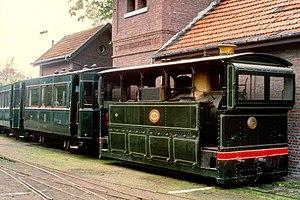
Locomotive à vapeur de la SNCV (Société Nationale des Chemins de fer Vicinaux), au musée du tram de Schepdaal, Belgique.
La Société nationale des chemins de fer vicinaux ou en néerlandais : Nationale Maatschappij van Buurtspoorwegen, était, en Belgique, la société publique qui reçut dès 1885 pour mission d'établir, à la demande des autorités publiques, des lignes de chemin de fer d'intérêt local ou de tramways sur l'ensemble du territoire belge afin d'offrir un service public de transport nécessaire à la population et à l'activité économique du pays. Un grand réseau de transport public allait rapidement se développer avant la Première Guerre mondiale et évoluer jusqu'à nos jours en délaissant le transport de marchandises, prépondérant aux origines, pour le seul transport de voyageurs et la plupart des lignes de chemin de fer au profit de lignes d'autobus.
Le Tramway de Pontcharra à la Rochette et Allevard est un tramway à vapeur, construit à la fin du XIXᵉ siècle entre les départements de l'Isère et la Savoie. La ligne reliait la gare PLM de Pontcharra à La Rochette, avec un embranchement de Détrier à Allevard. Le parcours se faisait en empruntant la vallée du Bréda.
Liste du matériel roulant de la Société nationale des chemins de fer vicinaux.